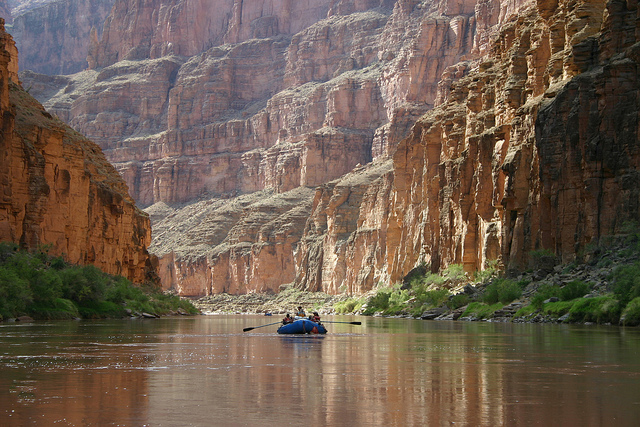
a couple of people inside of a canoe boat in between a mountain

A boat floating along a river surrounded by mountains.